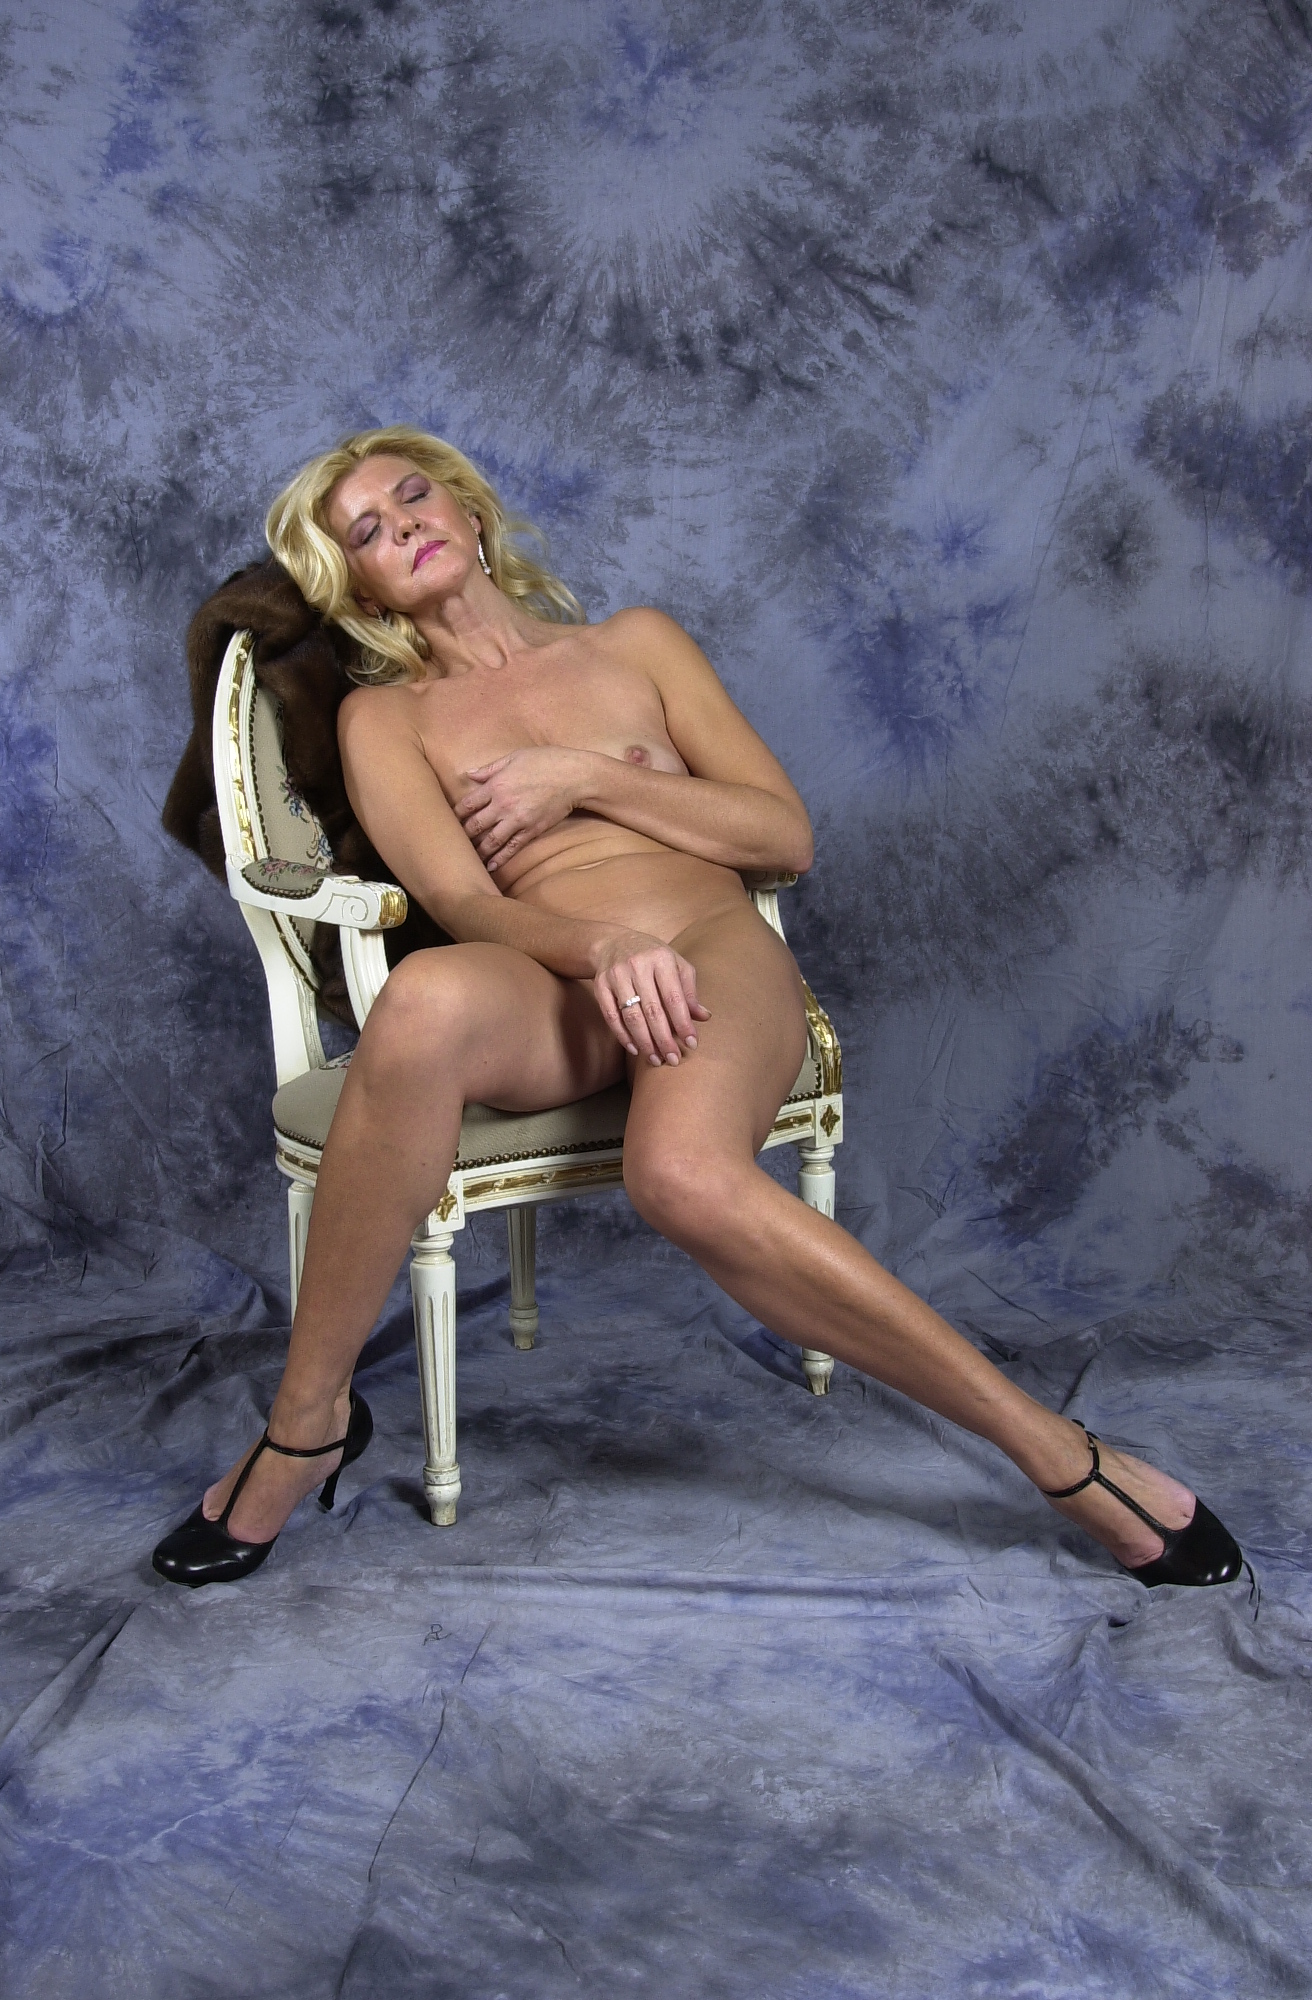
sexy, nude, woman, leg, flash photography, thigh, People in nature, knee, human leg, art model, long hair, blond, electric blue, shorts, foot, fun, sitting, brassiere, fashion design, brown hair, landscape, fashion model, leisure, barefoot, undergarment, darkness, chest, rock, Barechested, toe, abdomen, bikini, cg artwork, flesh, lingerie, photo shoot, sandal